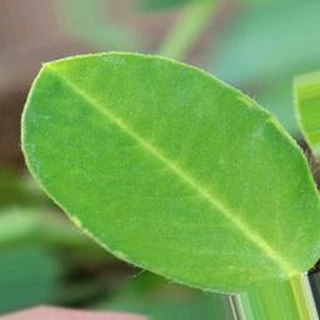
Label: healthy_groundnut